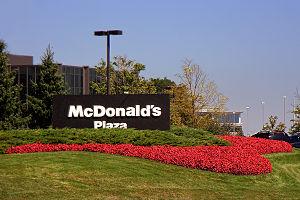
McDonald's Corporation [məkˈdɑnəldz ˌkɔɹpəˈɹeɪʃən] est une chaine de restauration rapide américaine présente dans le monde entier, fondée par l'homme d'affaires Ray Kroc en 1952 après qu'il eut acheté les droits à une petite chaîne de hamburger exploitée à partir de 1940 par Richard et Maurice McDonald.
Oak Brook est une commune de la proche banlieue de Chicago dans le comté de DuPage dans l'État américain de l'Illinois. La population comptait 8 702 personnes au recensement de 2000.